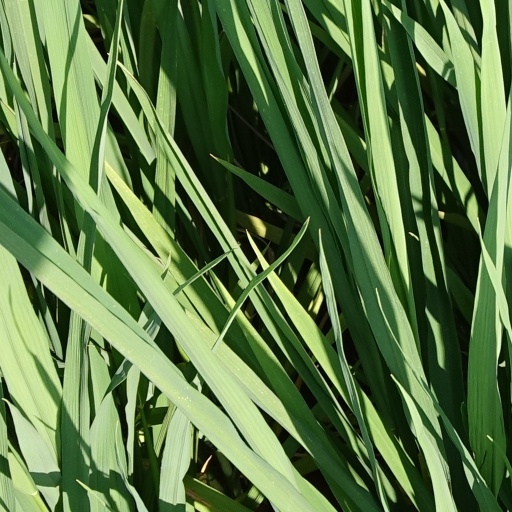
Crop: rice